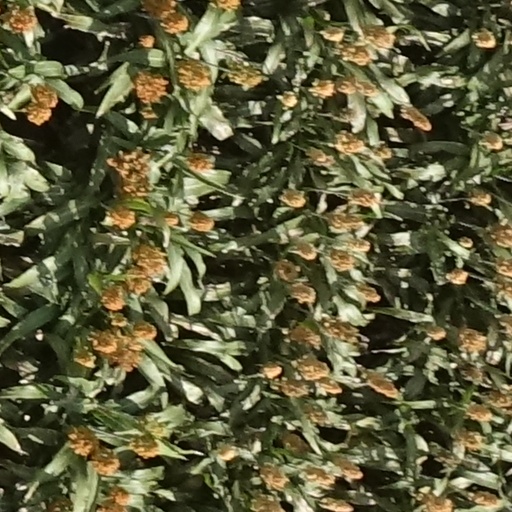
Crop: sorghum